Georges Lallemand

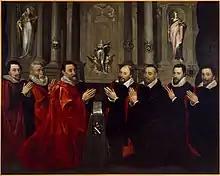
"The Mayor and Aldermen of Paris", 1611 (Musée Carnavalet).

Georges Lallemand (before 1575–1636) was a French artist. His name is sometimes given as "Lallemant".